Alanno

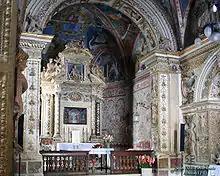
Interior of the Church of "Santa Maria delle Grazie".

The most important landmark of Alanno is the Renaissance church of "Santa Maria delle Grazie", built around 1485, it was said that the Madonna appeared to a shepherd and asked him to organize the building of a church on that position overlooking the valley. The church was built outside the town. It has an elegant portal (1505) surmounted by a lunette with a fresco of the "Deposition". The single nave ends with an apse with frescoes attributed to Andrea De Litio's workshop (1522) and a 15th-century triptych with "Madonna, Angels and Saints".